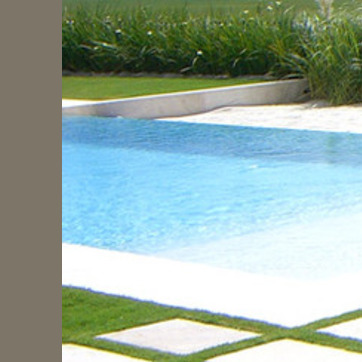
Material: water